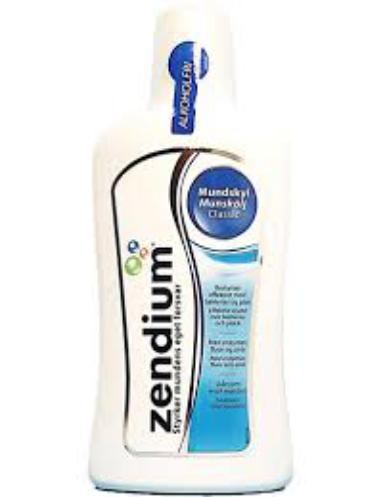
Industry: Medical